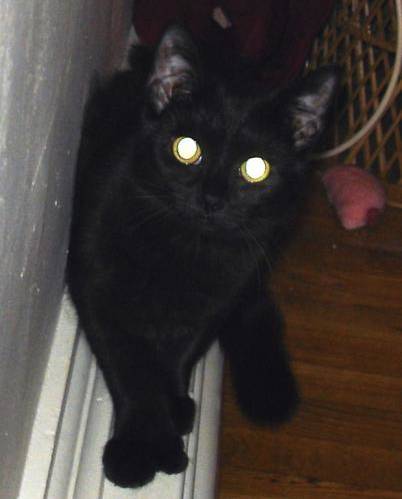
Label: cat